Robert Lewis (director)

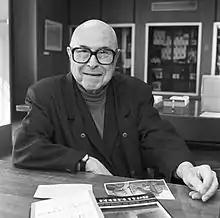
Lewis at Kent State University in 1990

Robert Lewis (March 16, 1909 – November 23, 1997) was an American actor, director, teacher, author and founder of the influential Actors Studio in New York in 1947.